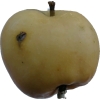
Label: Apple 14